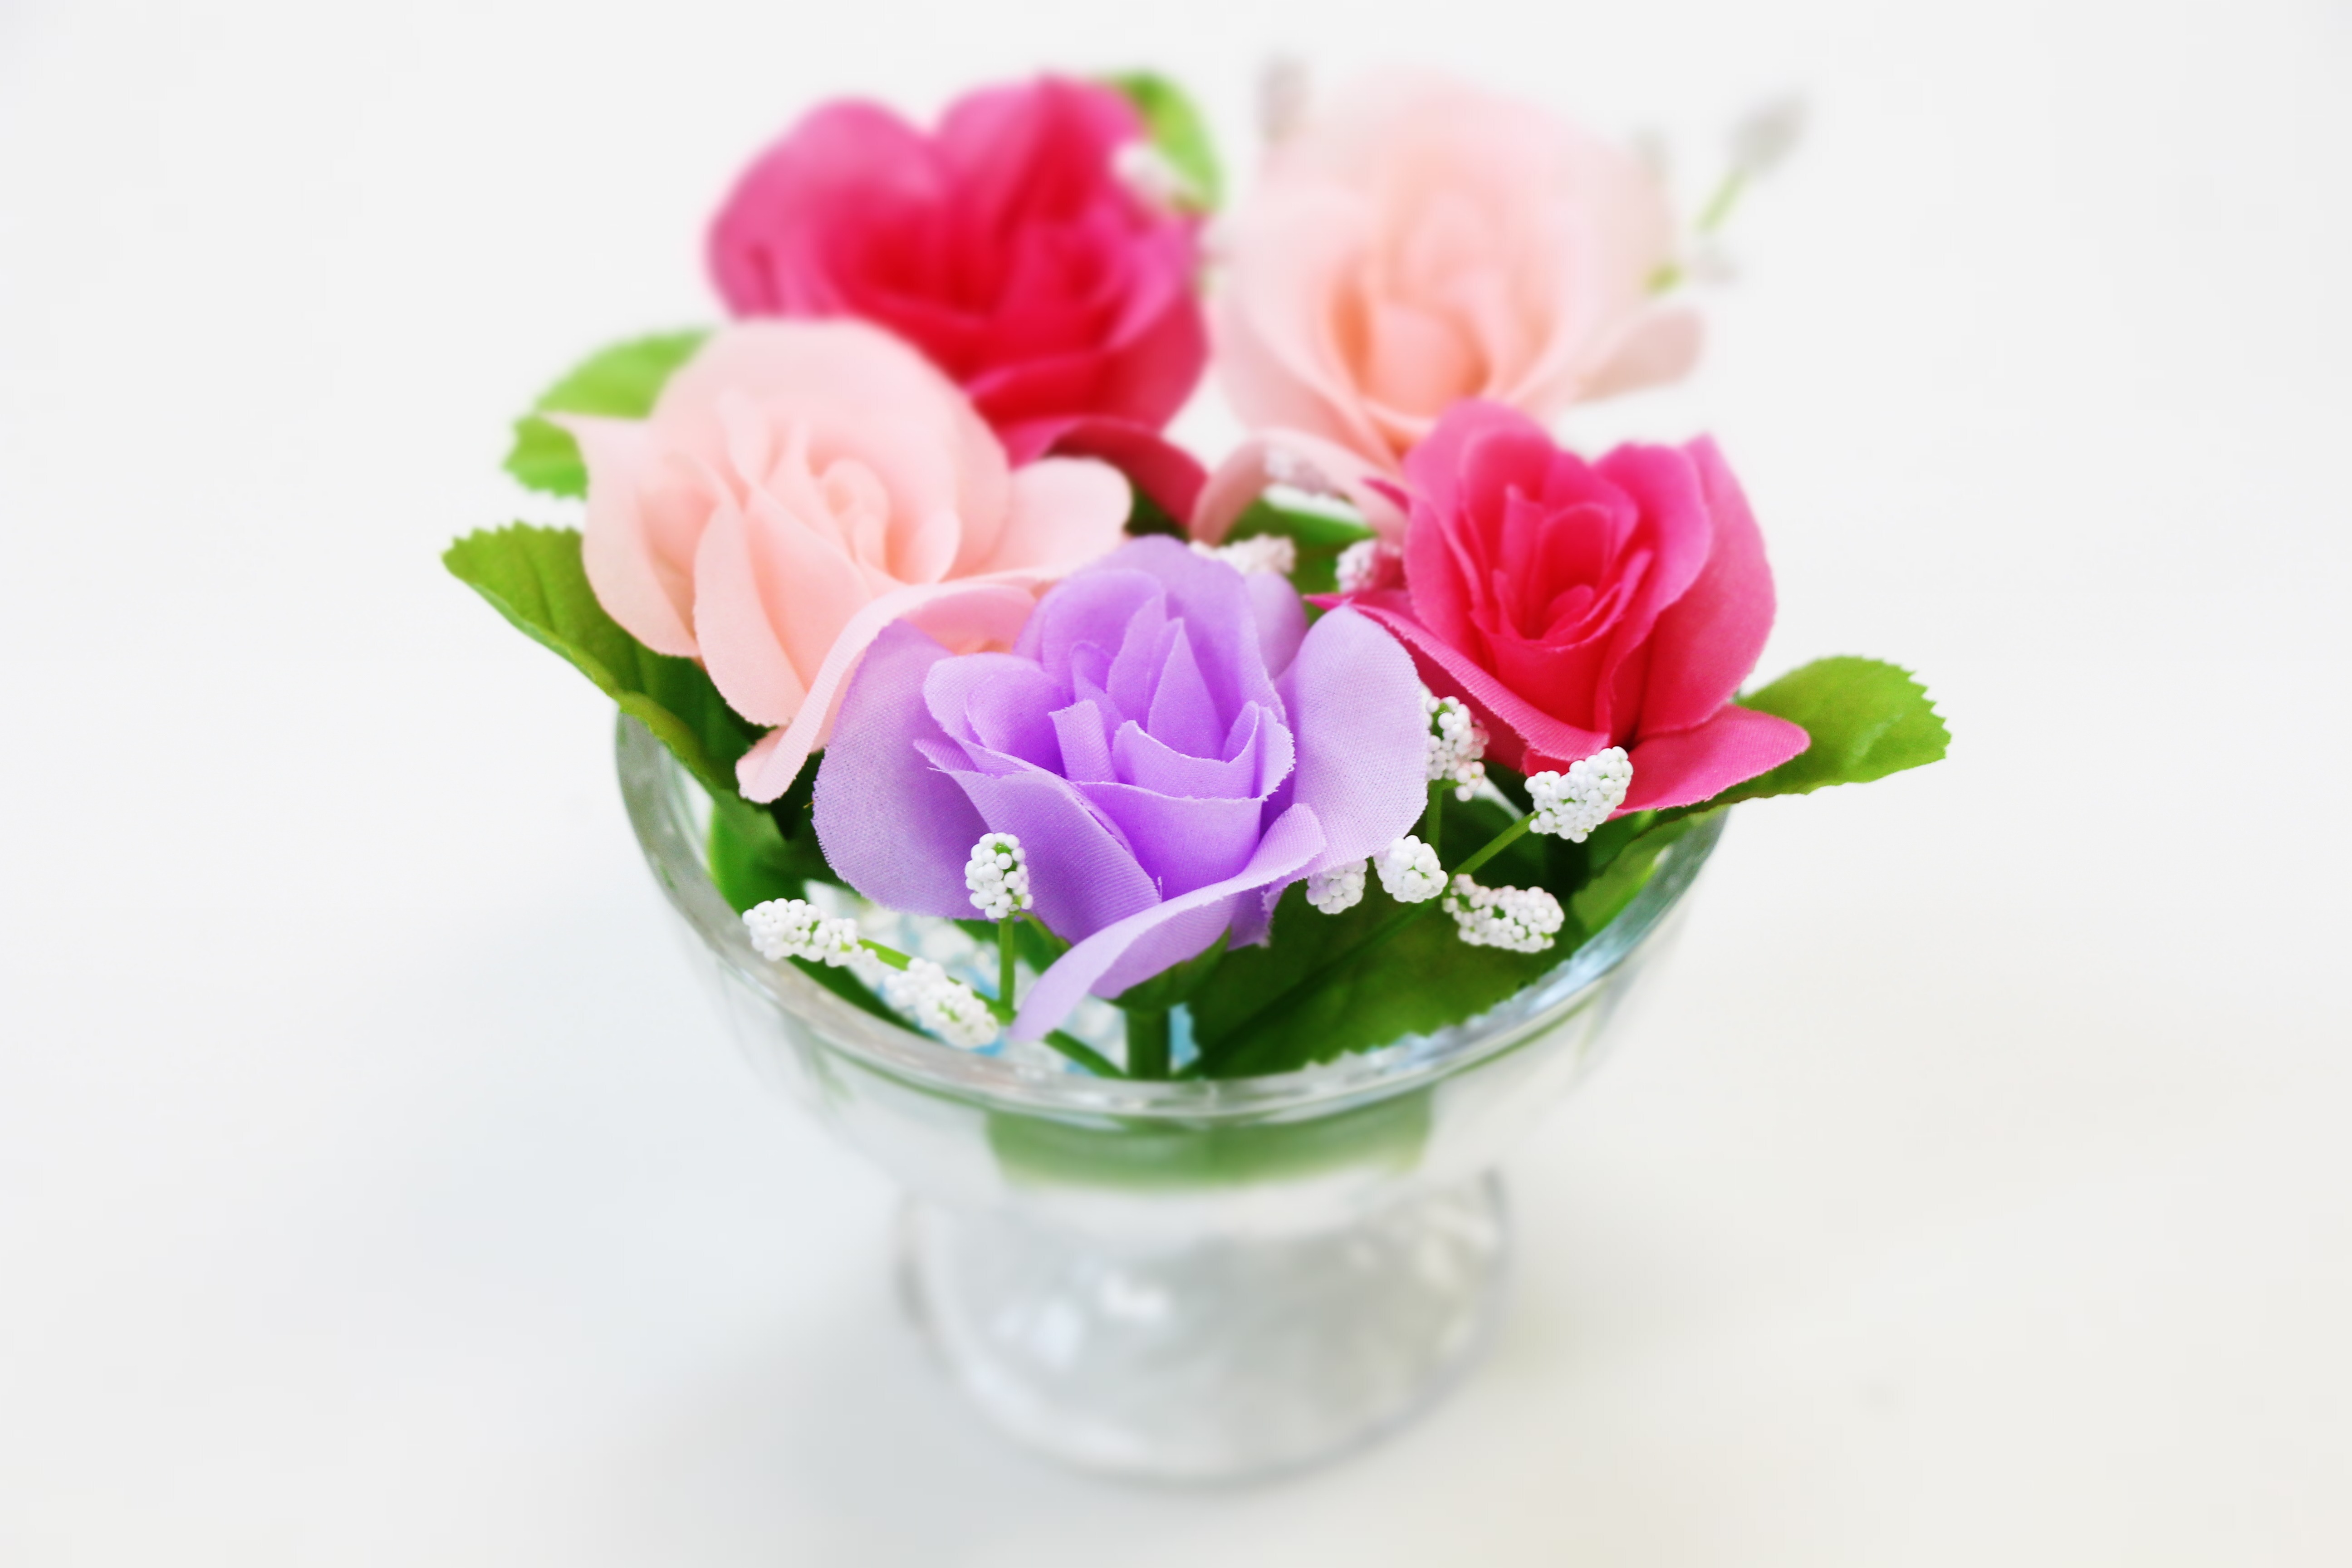
plant, flower, purple, petal, rose, red, pink, flowers, flowerpot, floristry, artificial flowers, flowering plant, garden roses, flower bouquet, cut flowers, floral design, artificial flower, land plant, flower arranging, rose department of